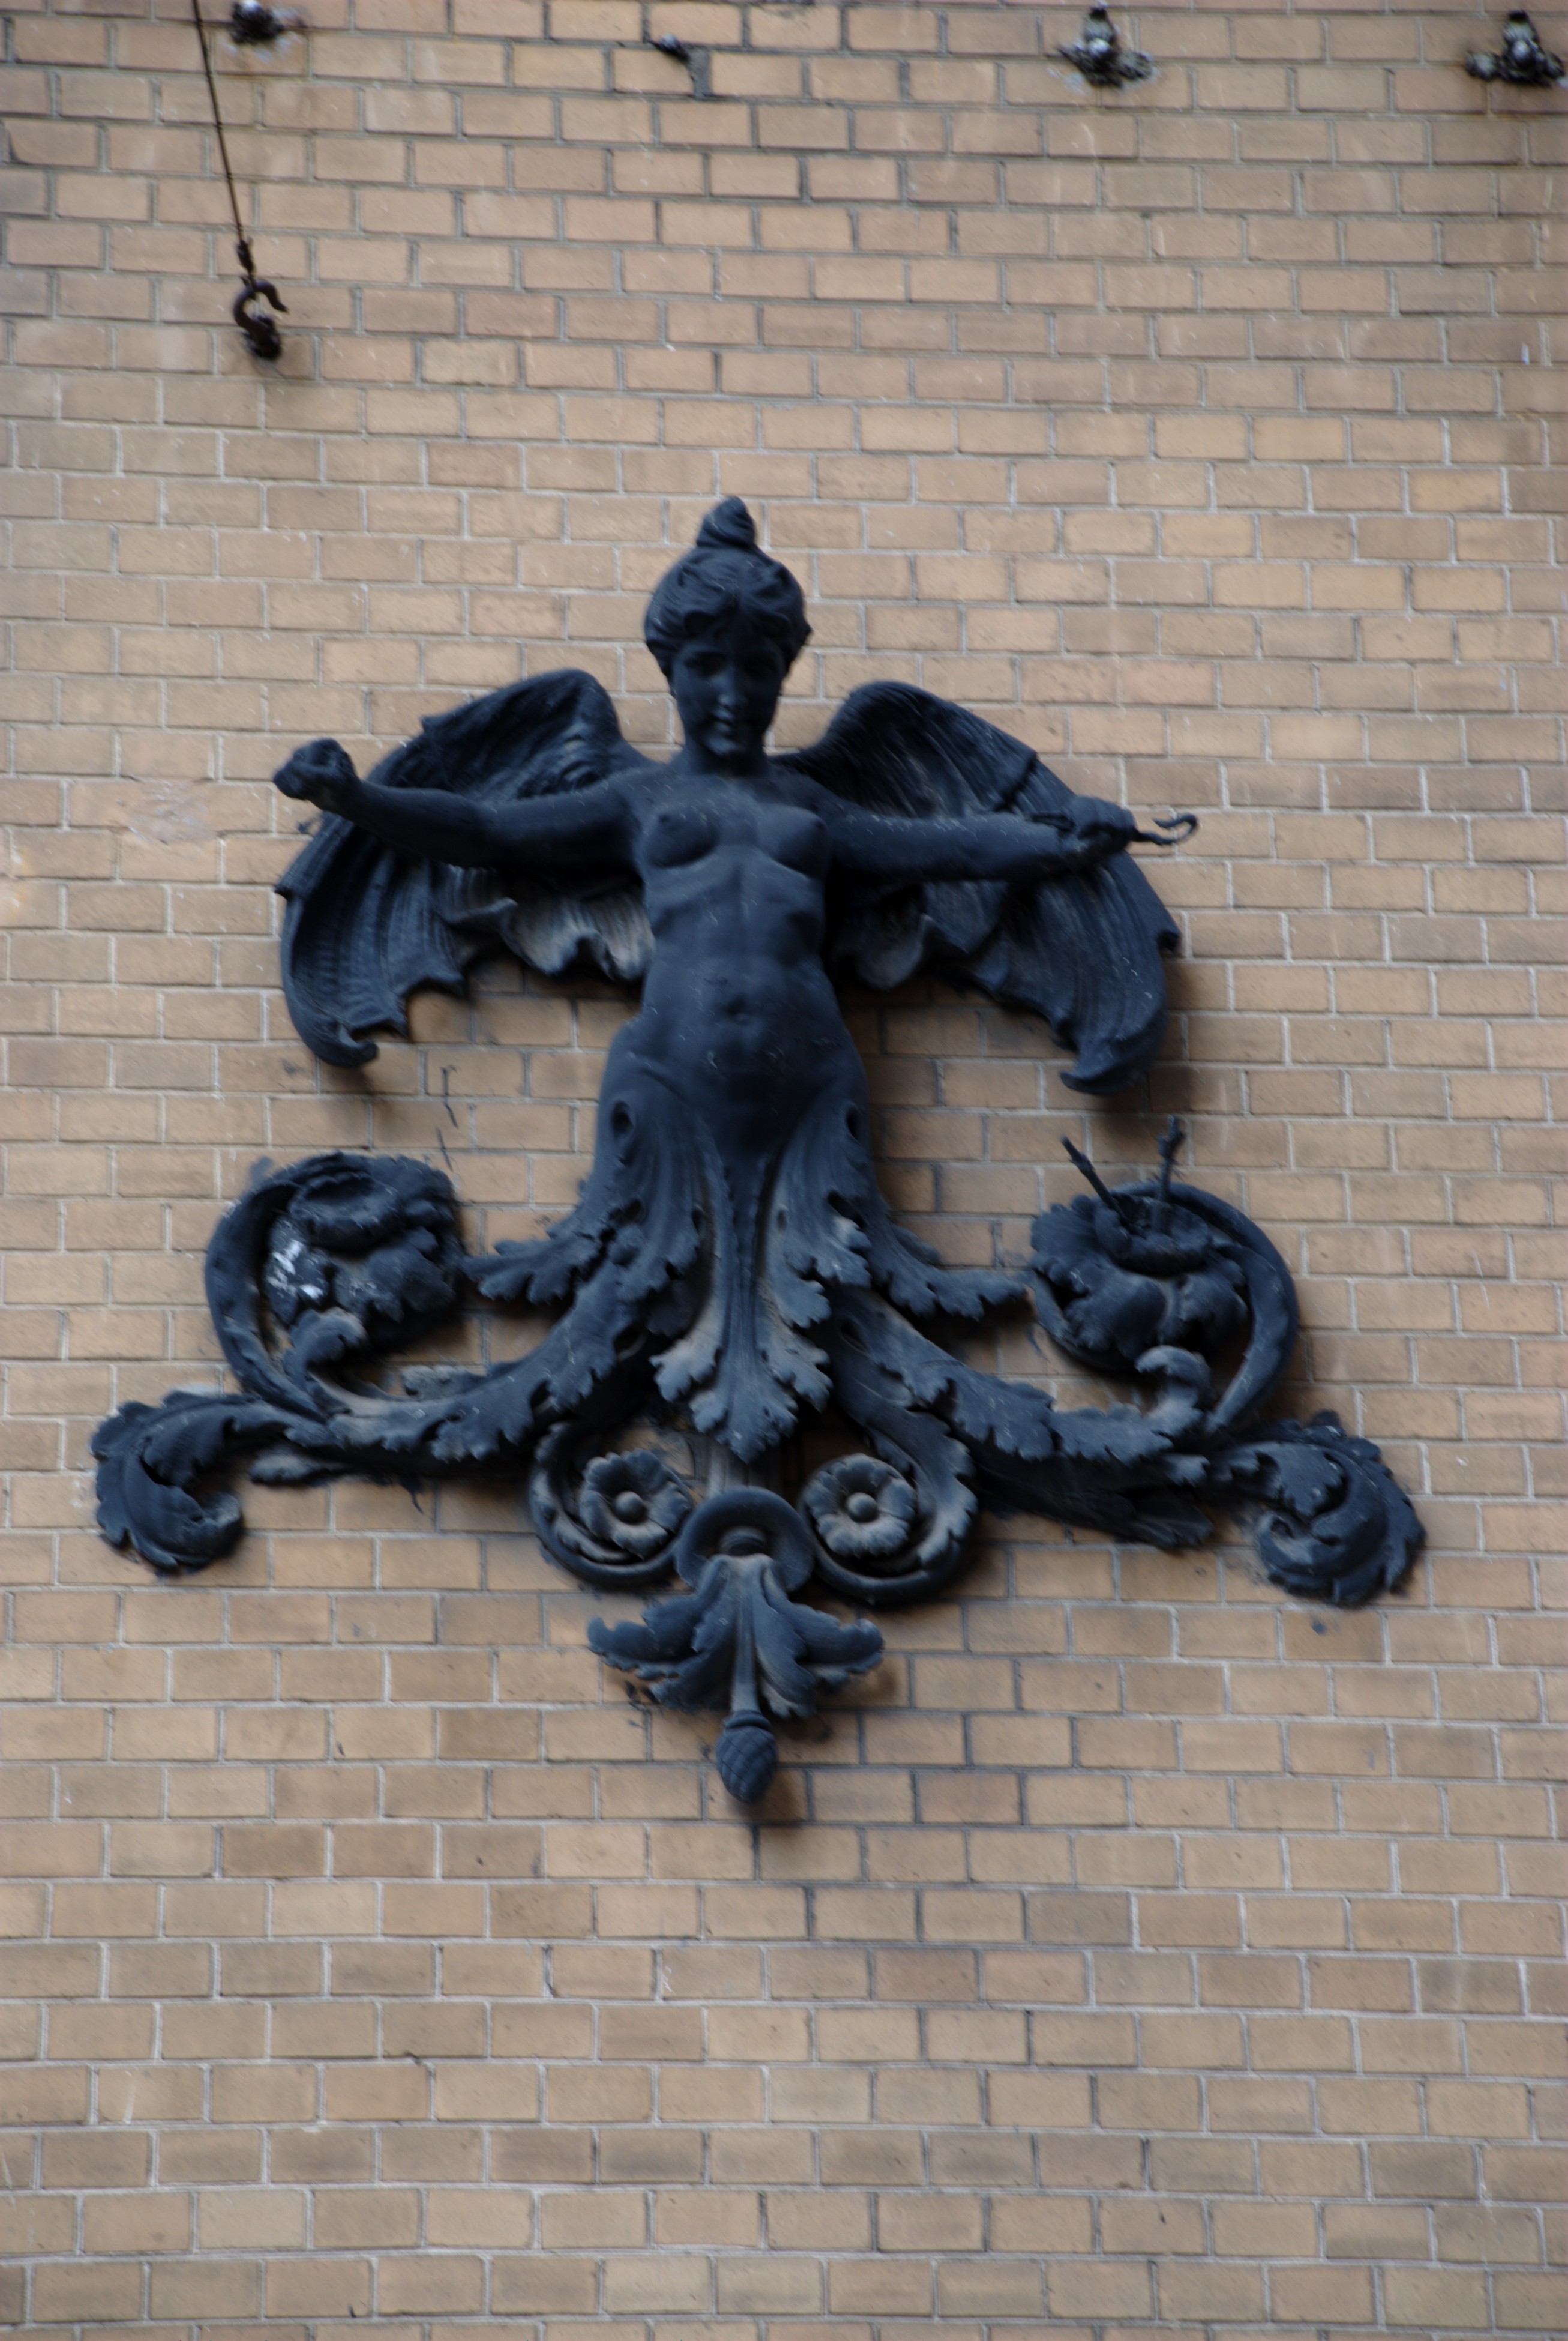
city, monument, cityscape, statue, symbol, nikon, gargoyle, sculpture, art, cool image, moscow, iron, carving, russia, d80, cityscapes, moskau, nikond80, moscou, stone carving